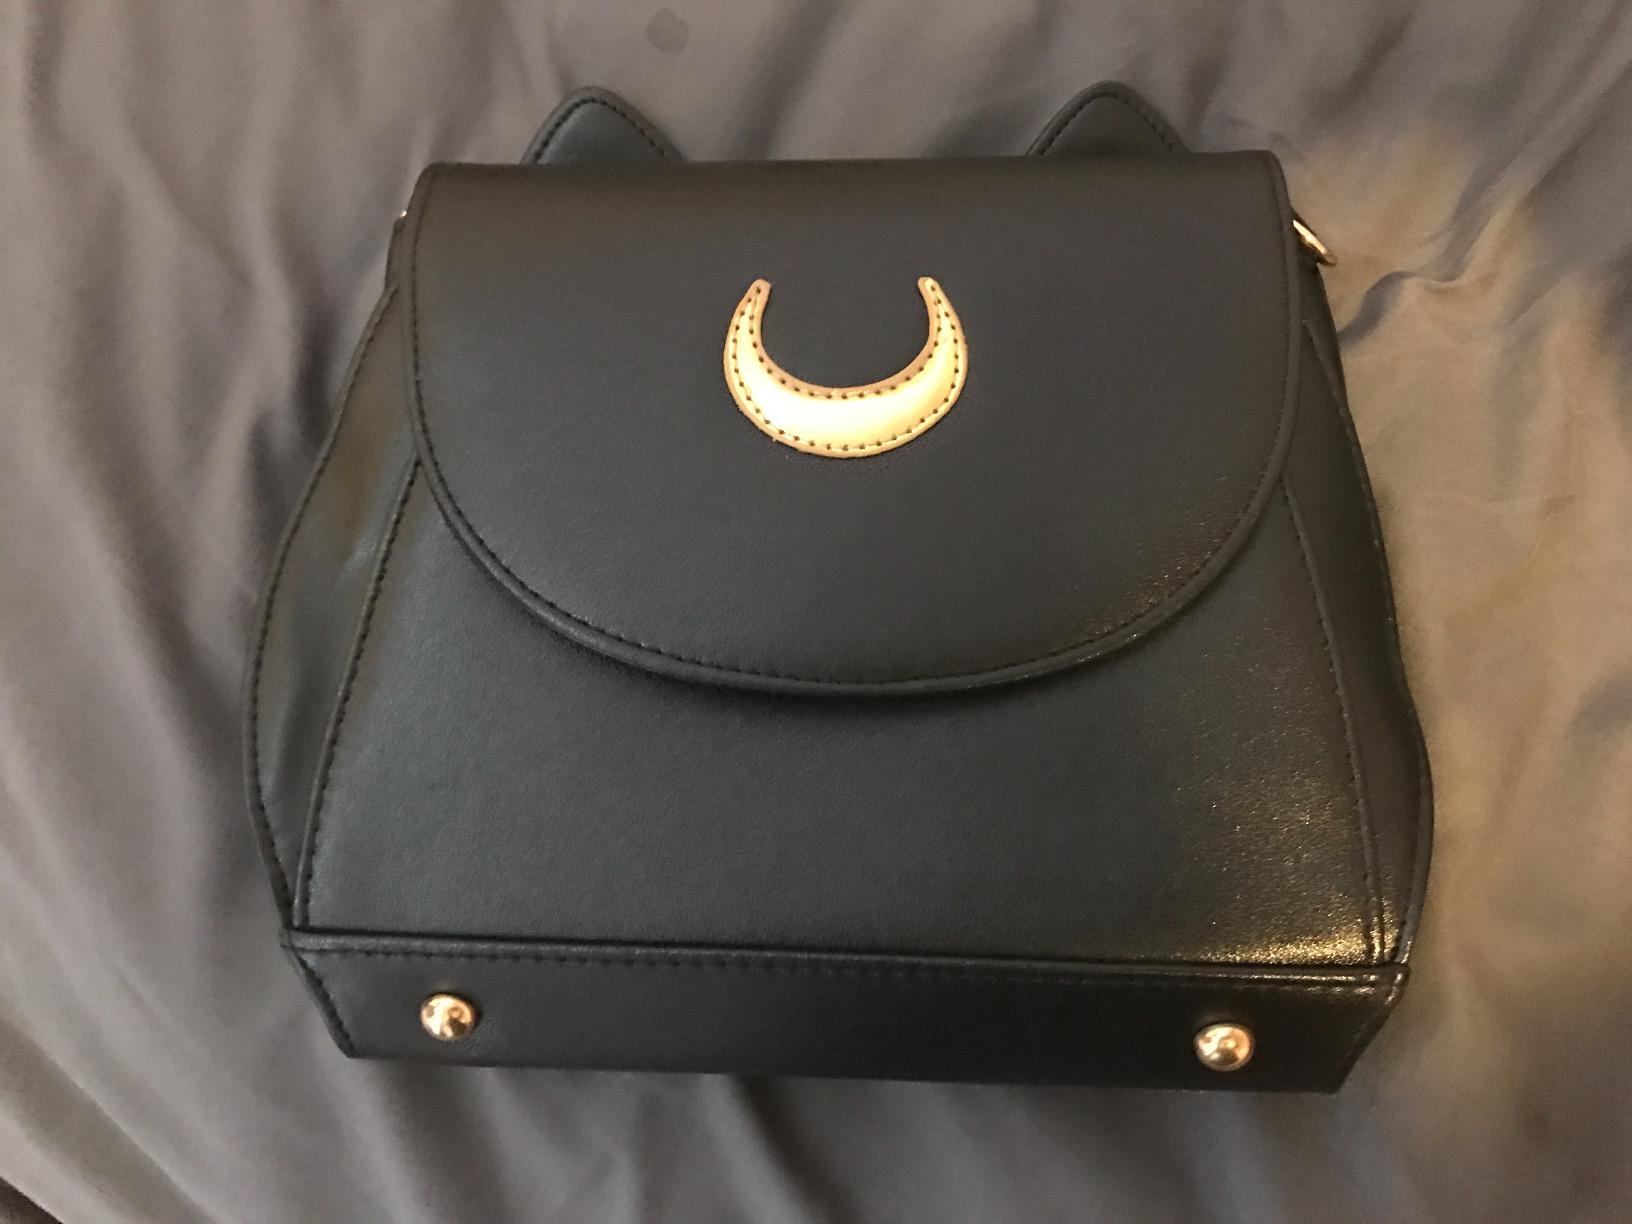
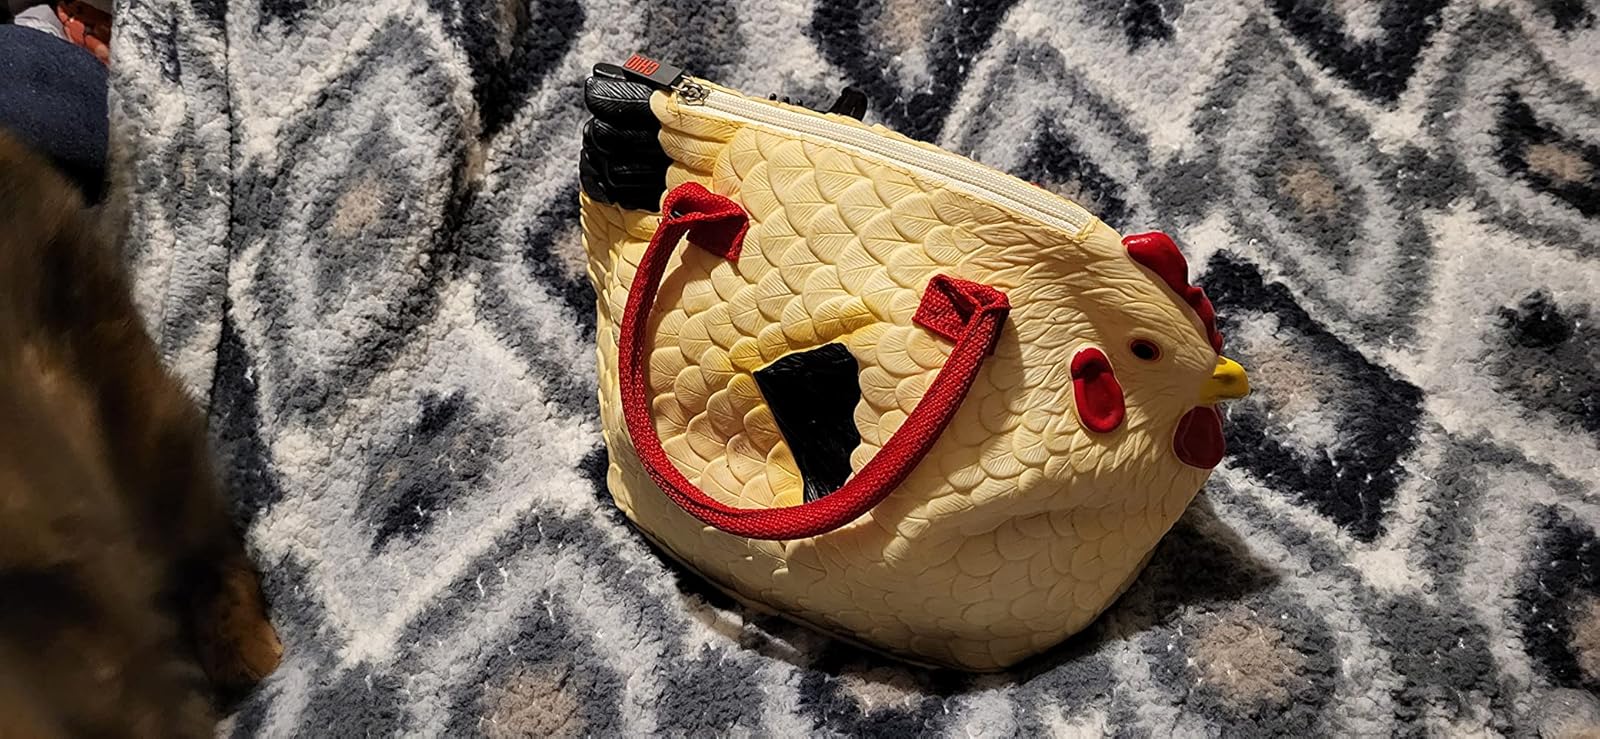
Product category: accessories_handbag
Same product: no